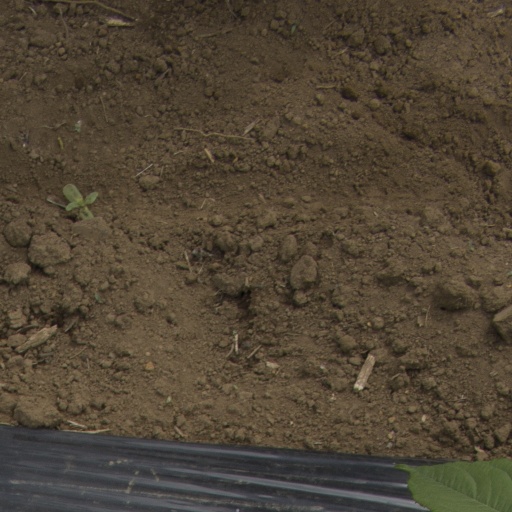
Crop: Jerusalem artichoke